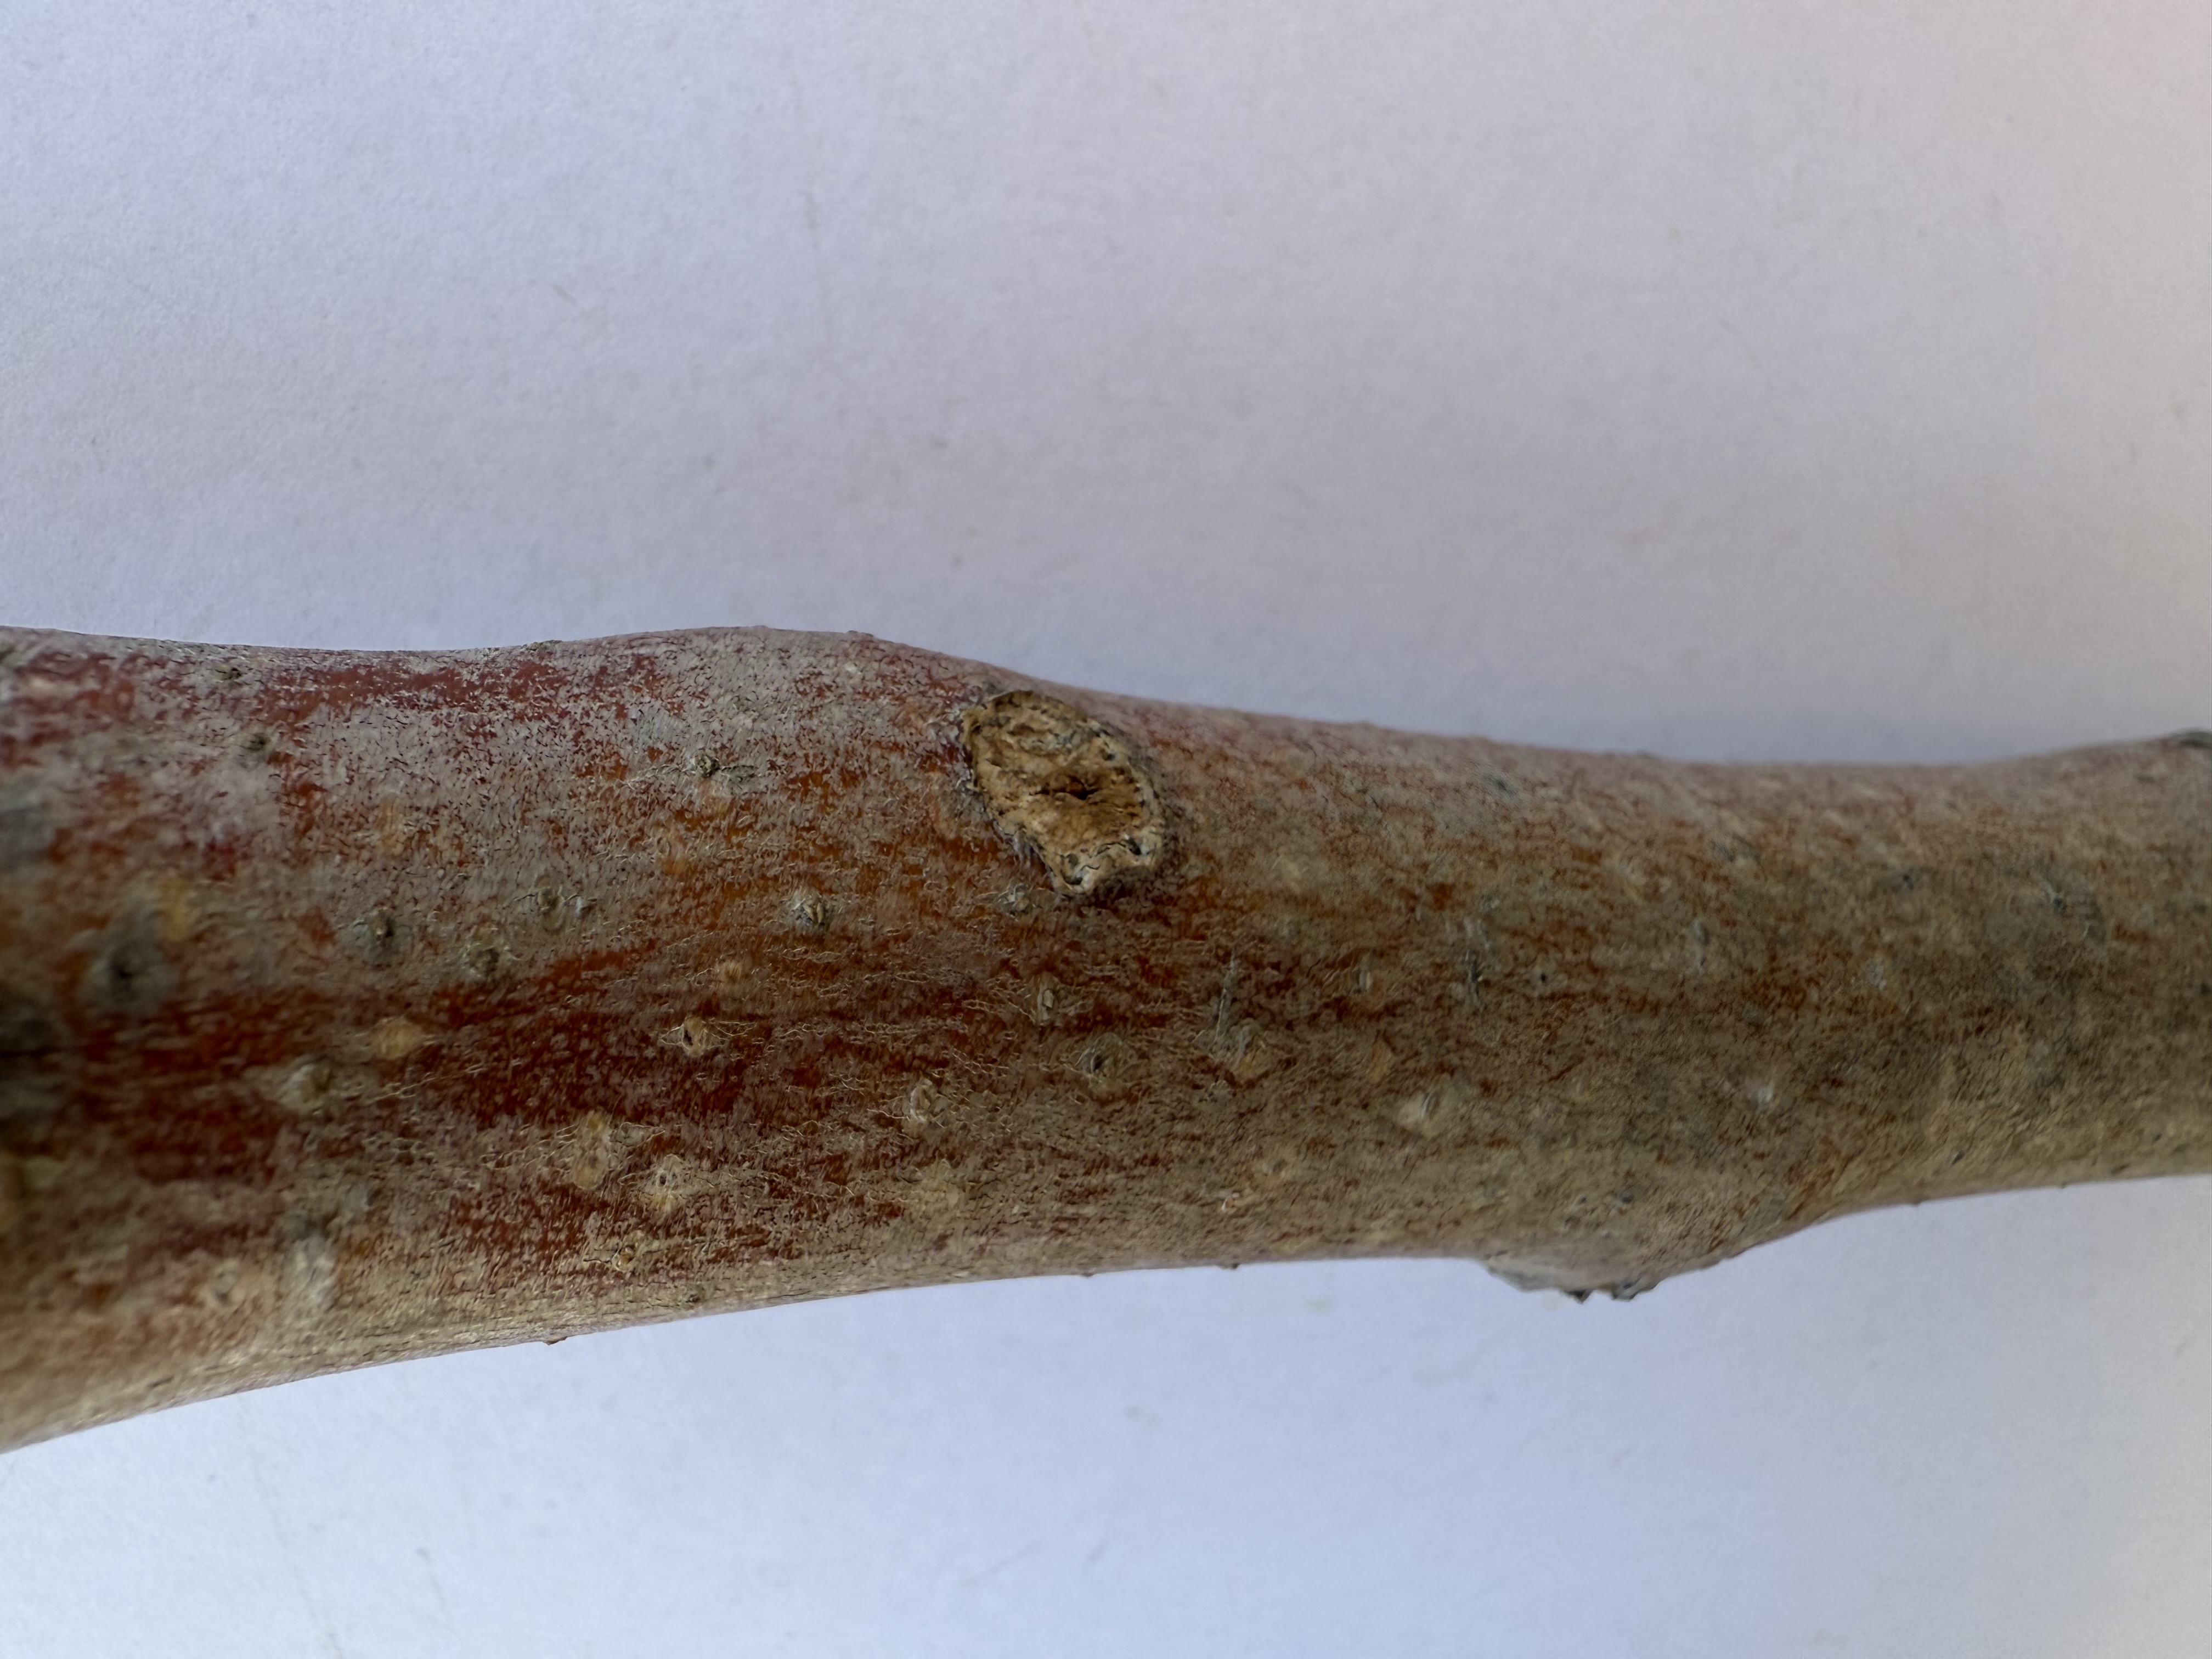
Variety: Fuji Apple